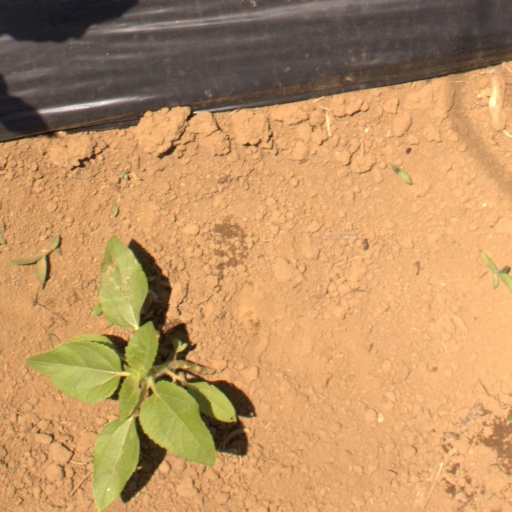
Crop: Jerusalem artichoke